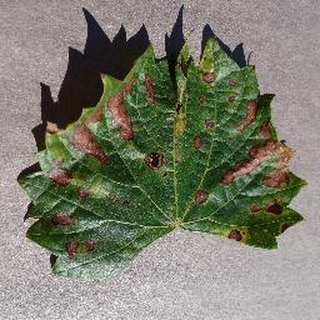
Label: grape_esca_black_measles